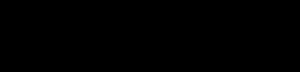
Lucas Hauchard, né le 27 janvier 1996 à Vitry-sur-Seine, plus connu sous le pseudonyme Squeezie, est un vidéaste et auteur-compositeur-interprète français. Il propose depuis 2011 sur sa chaîne YouTube des let's play, des vidéos humoristiques, des clips musicaux ainsi que des vidéos réactions.